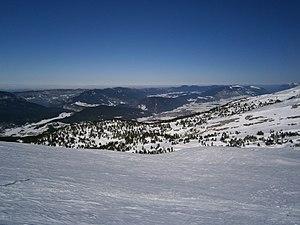
Massif du Vercors
La forêt du Vercors est un massif forestier francais réparti sur deux départements, l'Isère et la Drôme dans la région Auvergne-Rhône-Alpes et couvre environ 125 000 hectares.